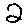
Label: 2